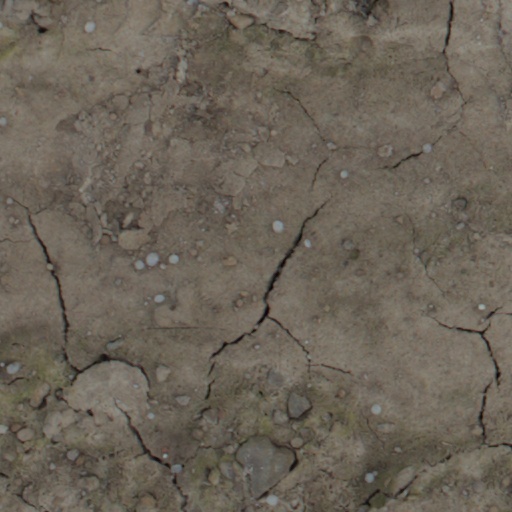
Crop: wheat